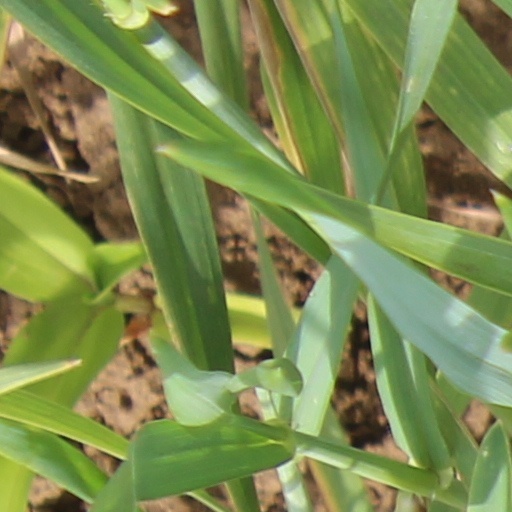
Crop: wheat